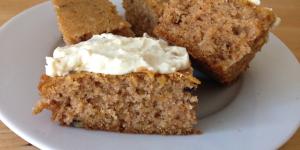
barras de calabaza